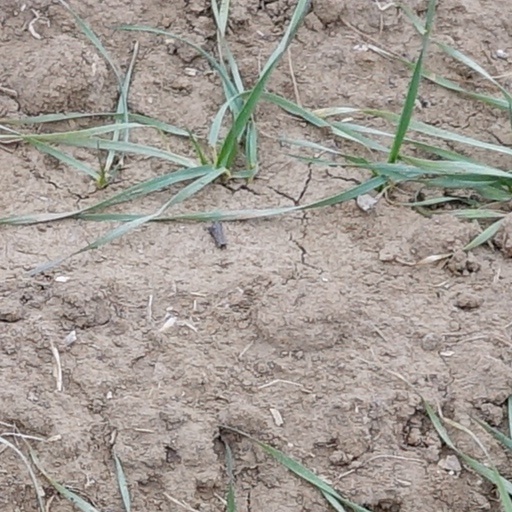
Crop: wheat